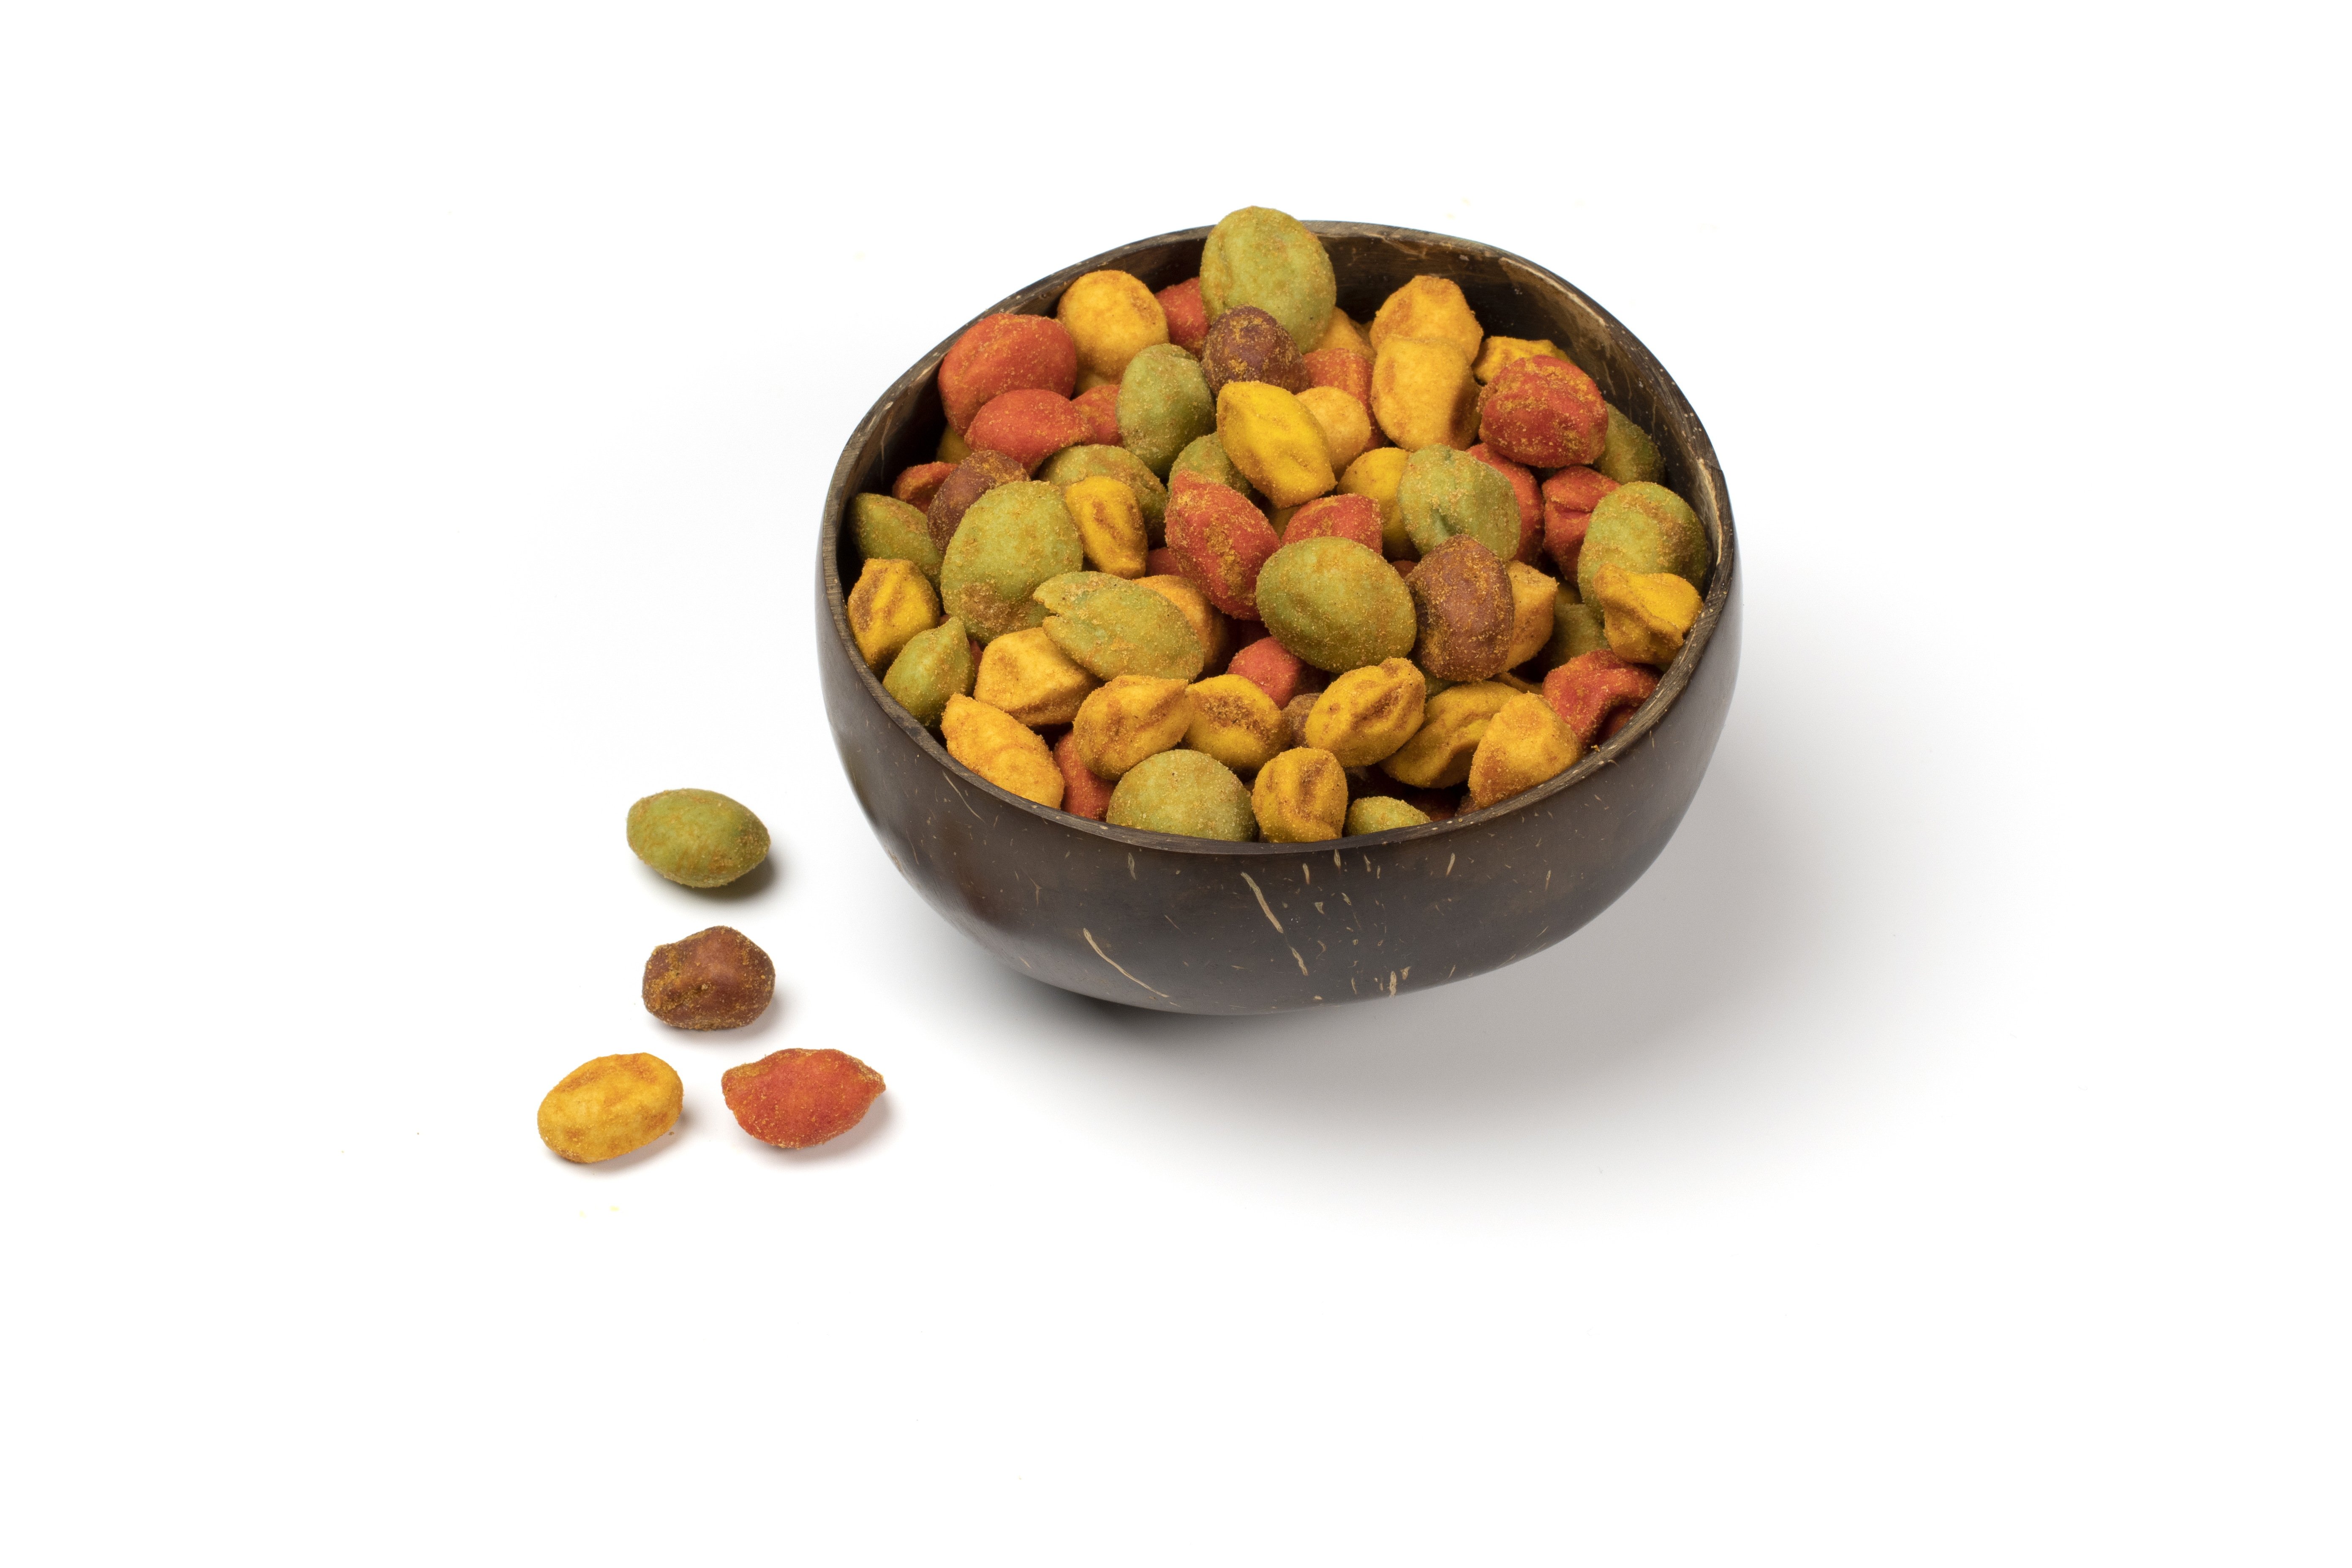
nuts, mix, superfood, vegetarian food, fruit, nut, mixture, ingredient